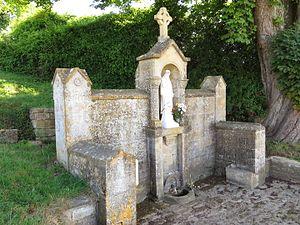
Villécloye La source miraculeuse
Villécloye est une commune française située dans le département de la Meuse, en région Grand Est. Elle fait partie de la Lorraine gaumaise. Les habitants de Villécloye n'ont pas de gentilé.